Bright Eyes (band)

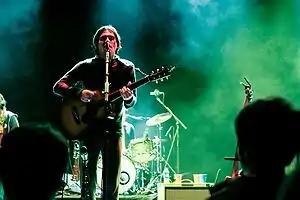
Bright Eyes frontman Conor Oberst performing at the Lied Center in Lawrence, Kansas, on October 23, 2007

Bright Eyes is an American indie rock band founded in Omaha, Nebraska by singer-songwriter and guitarist Conor Oberst. It consists of Oberst, multi-instrumentalist and producer Mike Mogis, arranger, composer and trumpet and piano player Nate Walcott, and a rotating line-up of collaborators drawn primarily from Omaha's indie music scene.